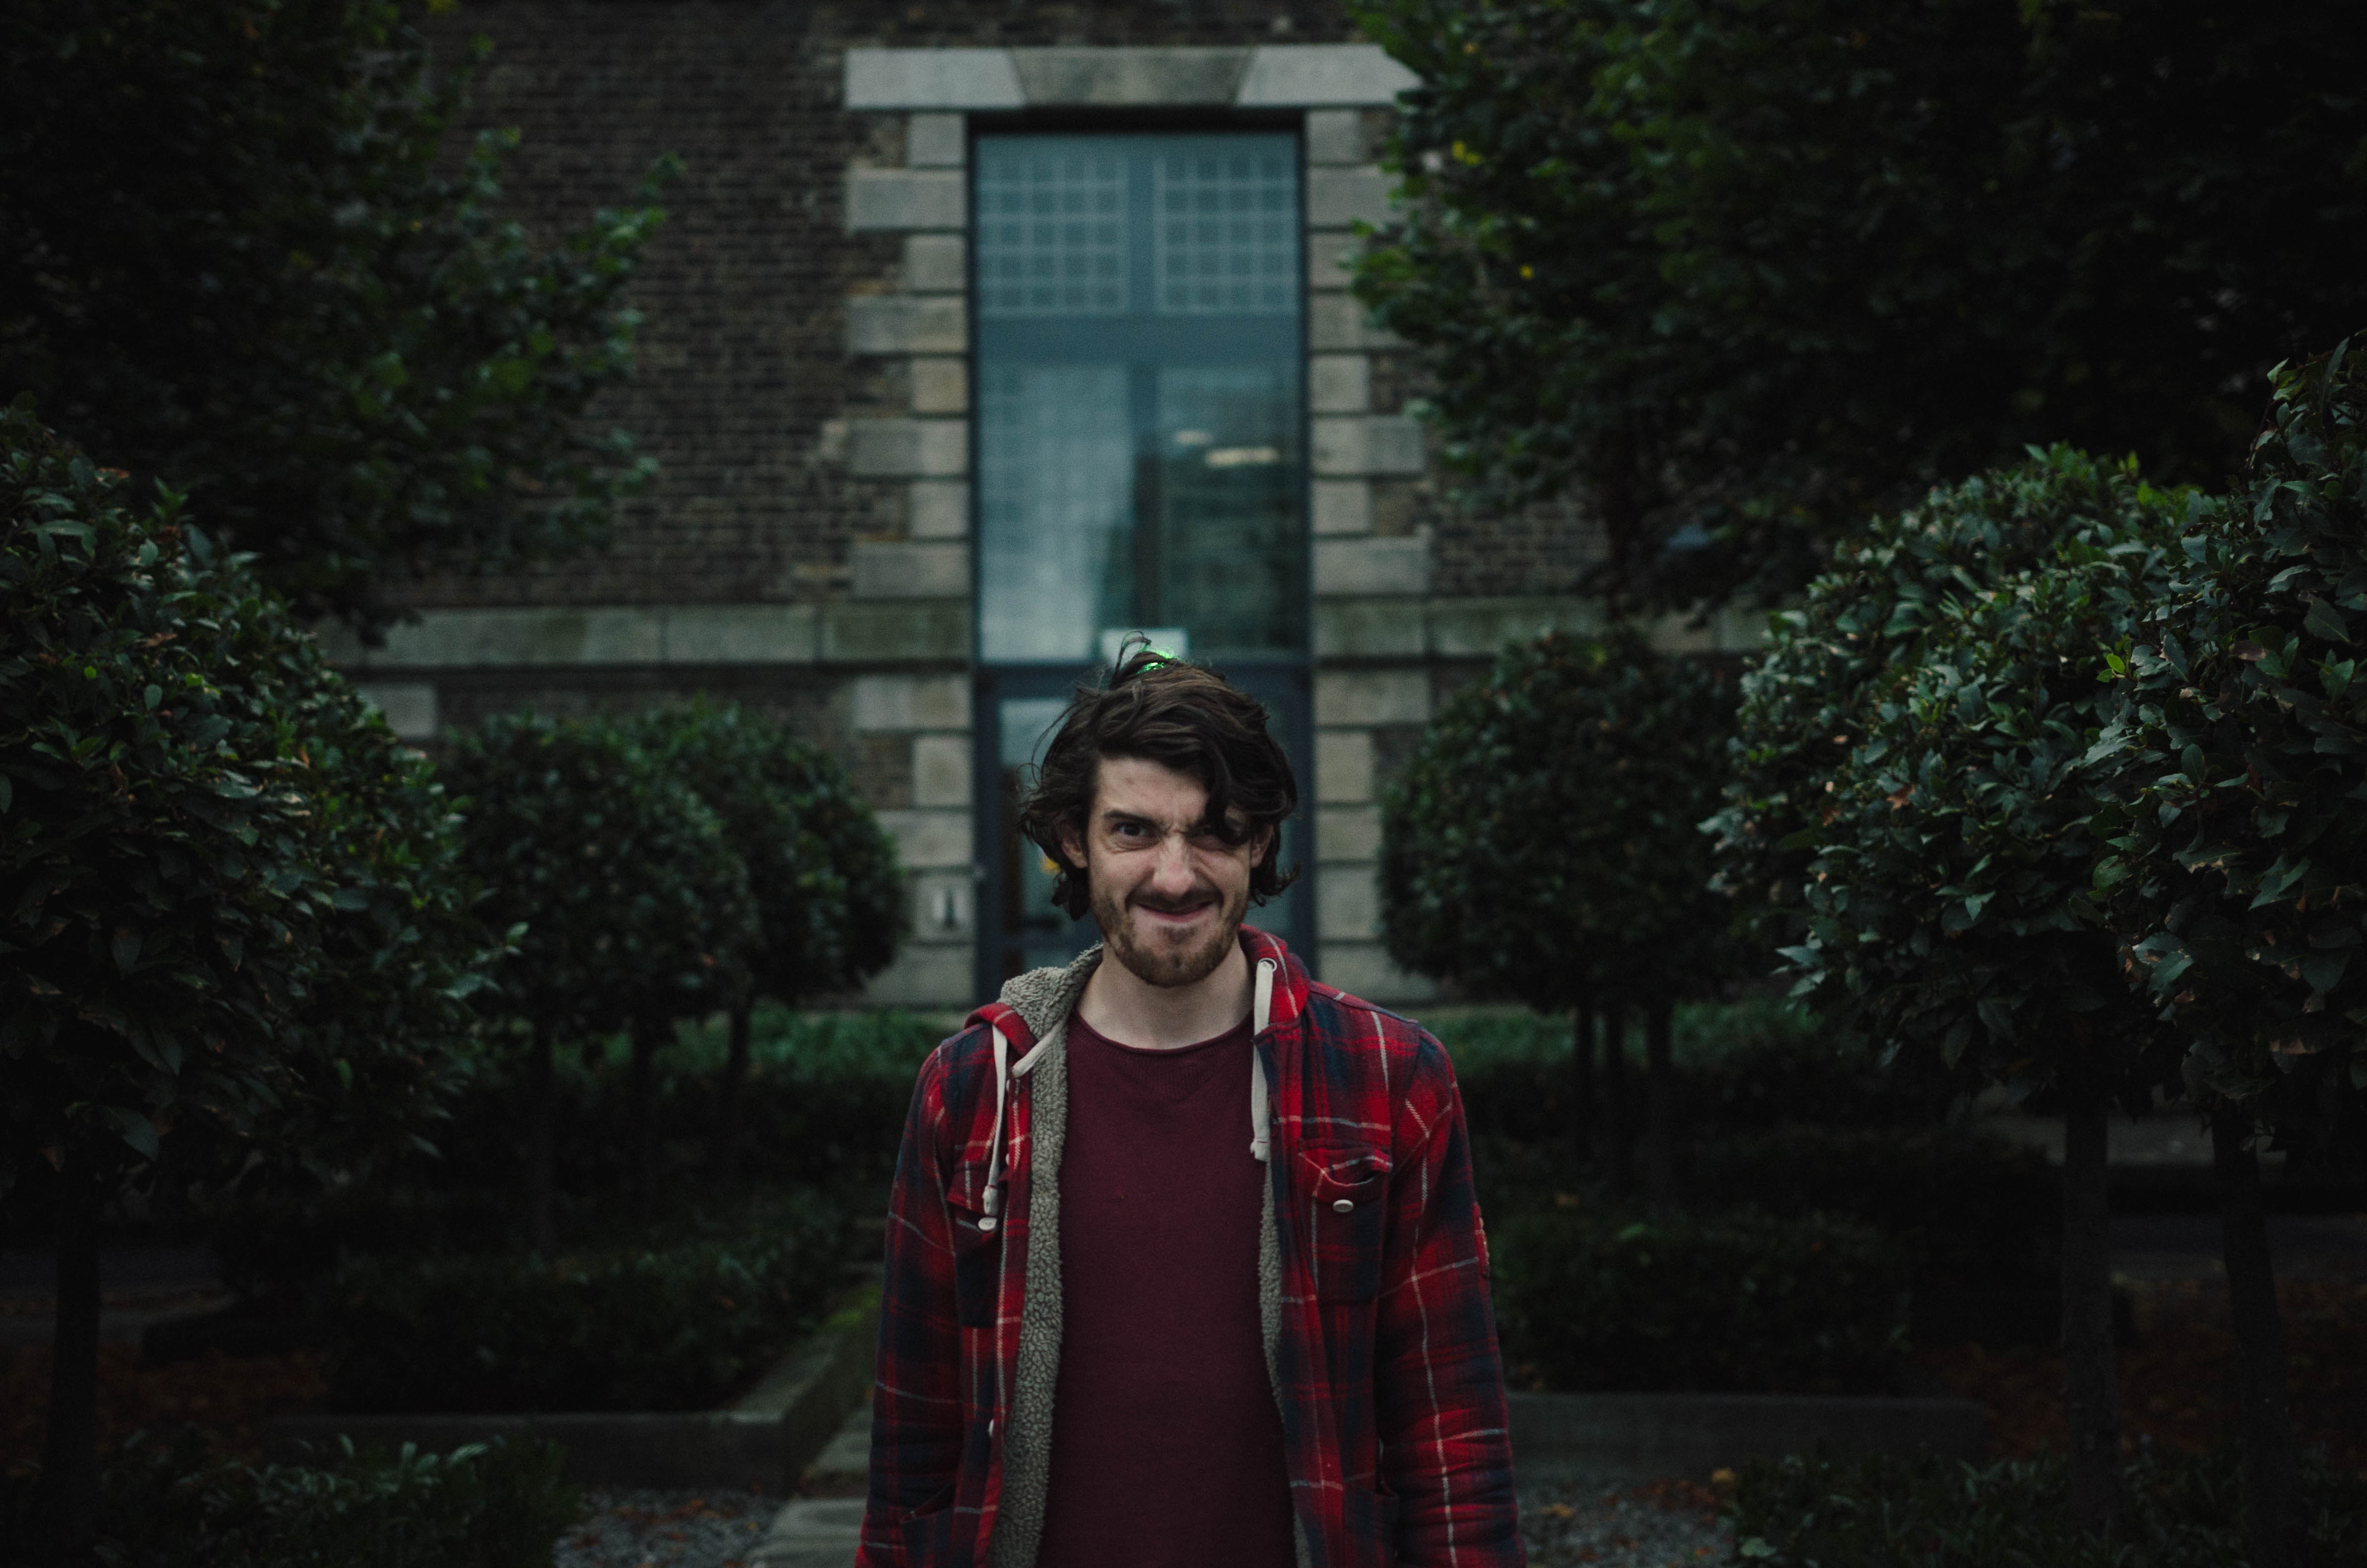
red, photograph, light, snapshot, standing, eye, photography, darkness, design, night, outerwear, temple, textile, architecture, portrait, pattern, screenshot, portrait photography, house, flash photography, midnight, jacket